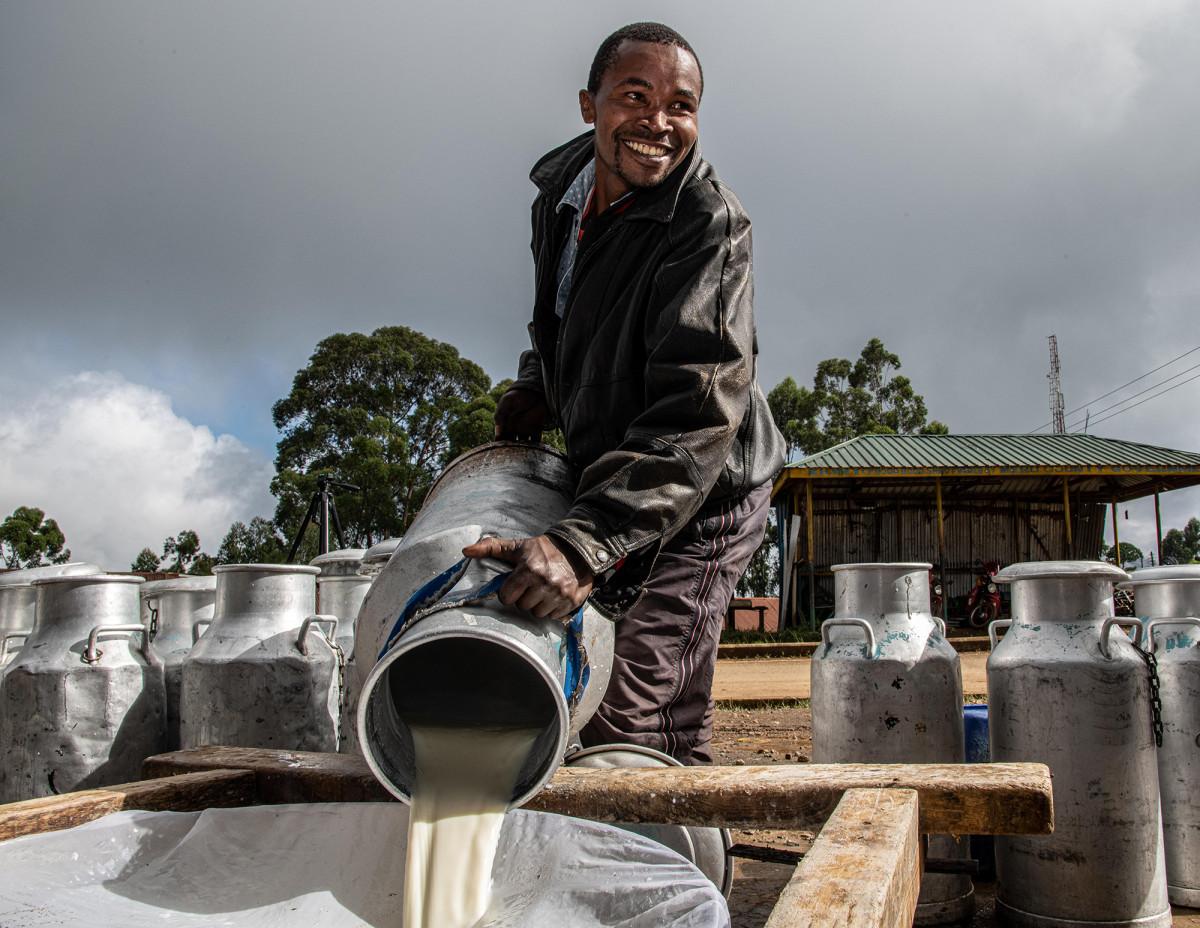
Biashara ya kuuza maziwa ni biashara ambayo iko na mapato ya juu na sana sana huwa inapatikana kwa wenye wanafuga ngombe  ambazo zinakamuliwa alafu zinapelekwa kwa [cs]makampuni[cs] za kutengeneza maziwa.